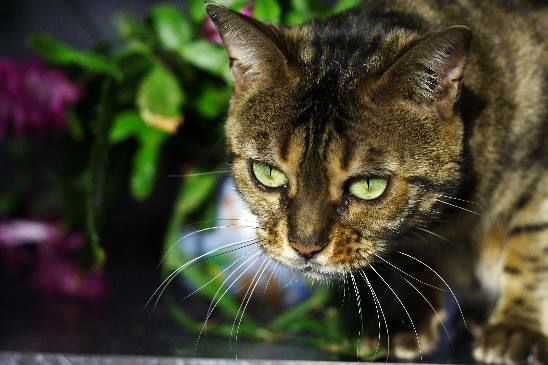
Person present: No